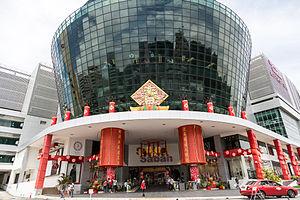
Kota Kinabalu, anciennement connue sous le nom de Jesselton, est la capitale de l'État du Sabah en Malaisie et la préfecture du district de Kota Kinabalu. Elle est également la capitale de la division de la Côte Ouest du Sabah. La ville se situe sur la côte nord-ouest de l'île de Bornéo au bord de la mer de Chine méridionale. Le parc national de Tunku Abdul Rahman se trouve à l'ouest et le mont Kinabalu, qui donne son nom à la ville, est à l'est. Selon le recensement de 2010, Kota Kinabalu compte 452 058 habitants, et, si les districts adjacents de Penampang et Putatan sont inclus, la population de l'agglomération est de 628 725 habitants.